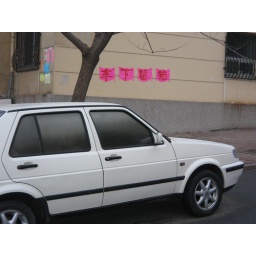
notice that the pink paper is in the shape of a cat's head!